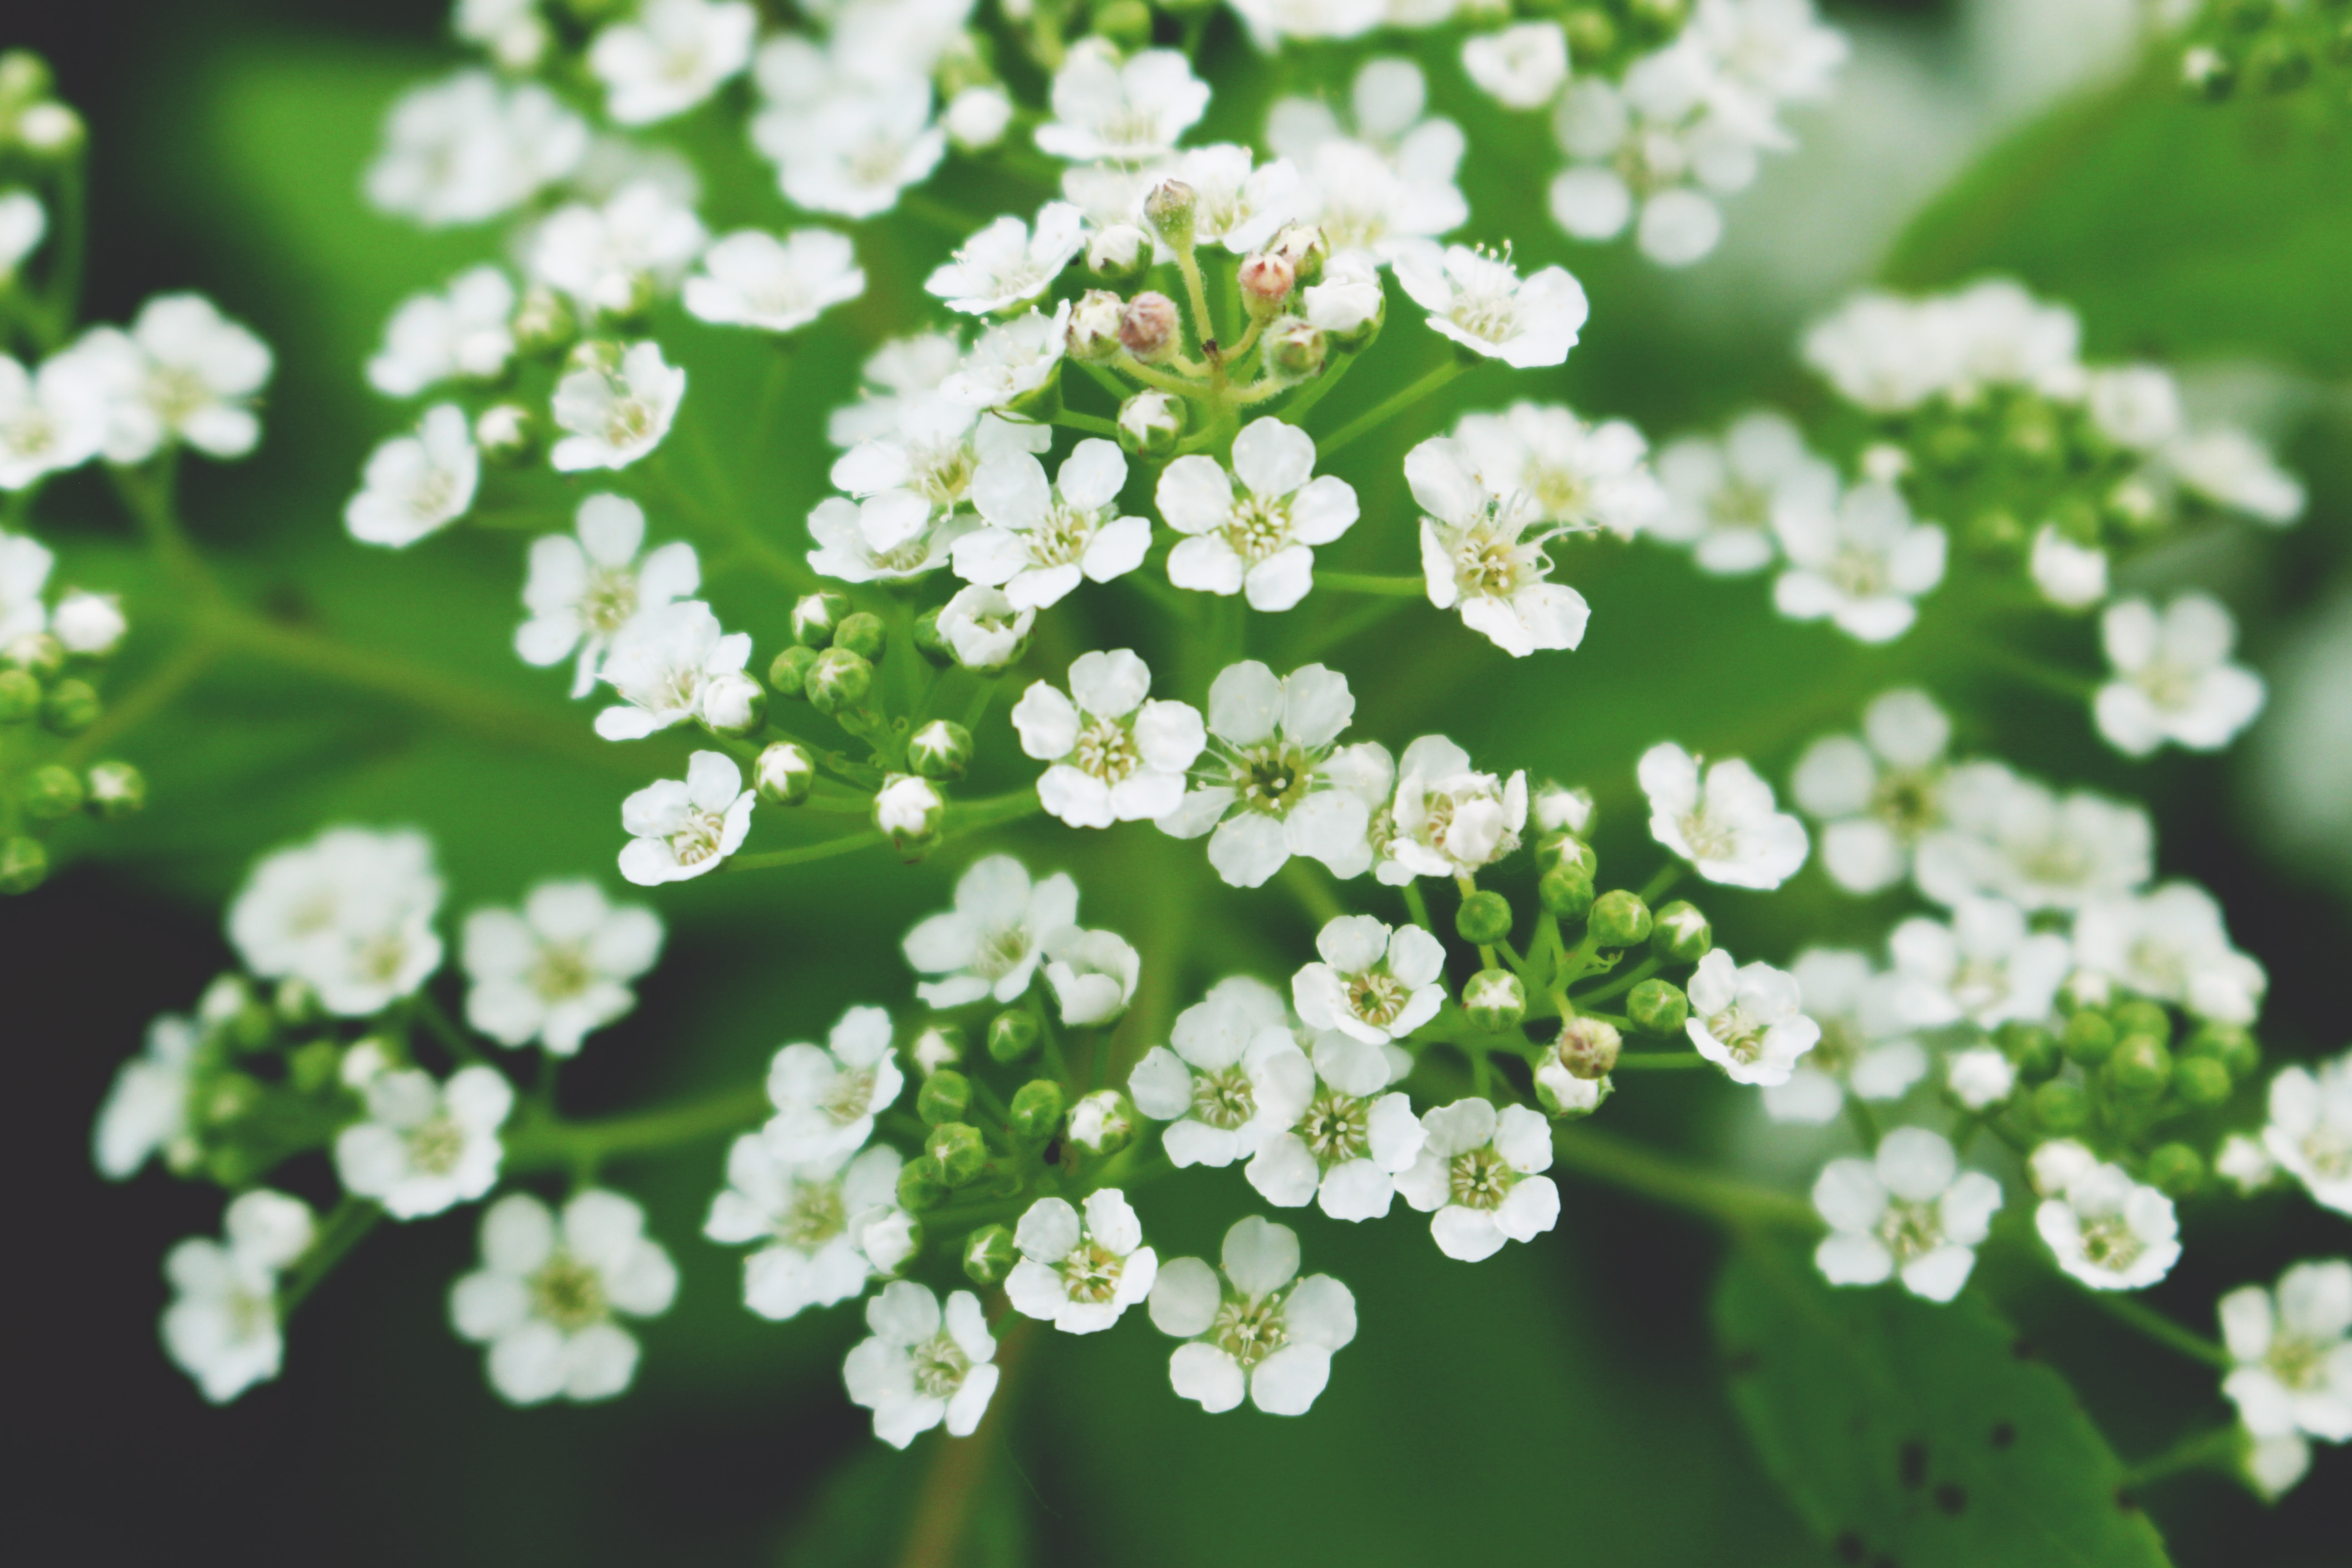
branch, blossom, plant, flower, food, herb, produce, botany, flora, wildflower, anthriscus, flowering plant, cow parsley, land plant, apiales, parsley family